Electoral district of Whitsunday

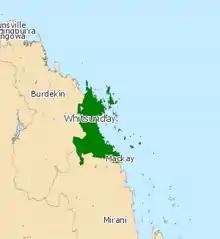
Electoral map of Whitsunday 2008

Whitsunday is an electoral division in the Legislative Assembly of Queensland, Queensland, Australia.